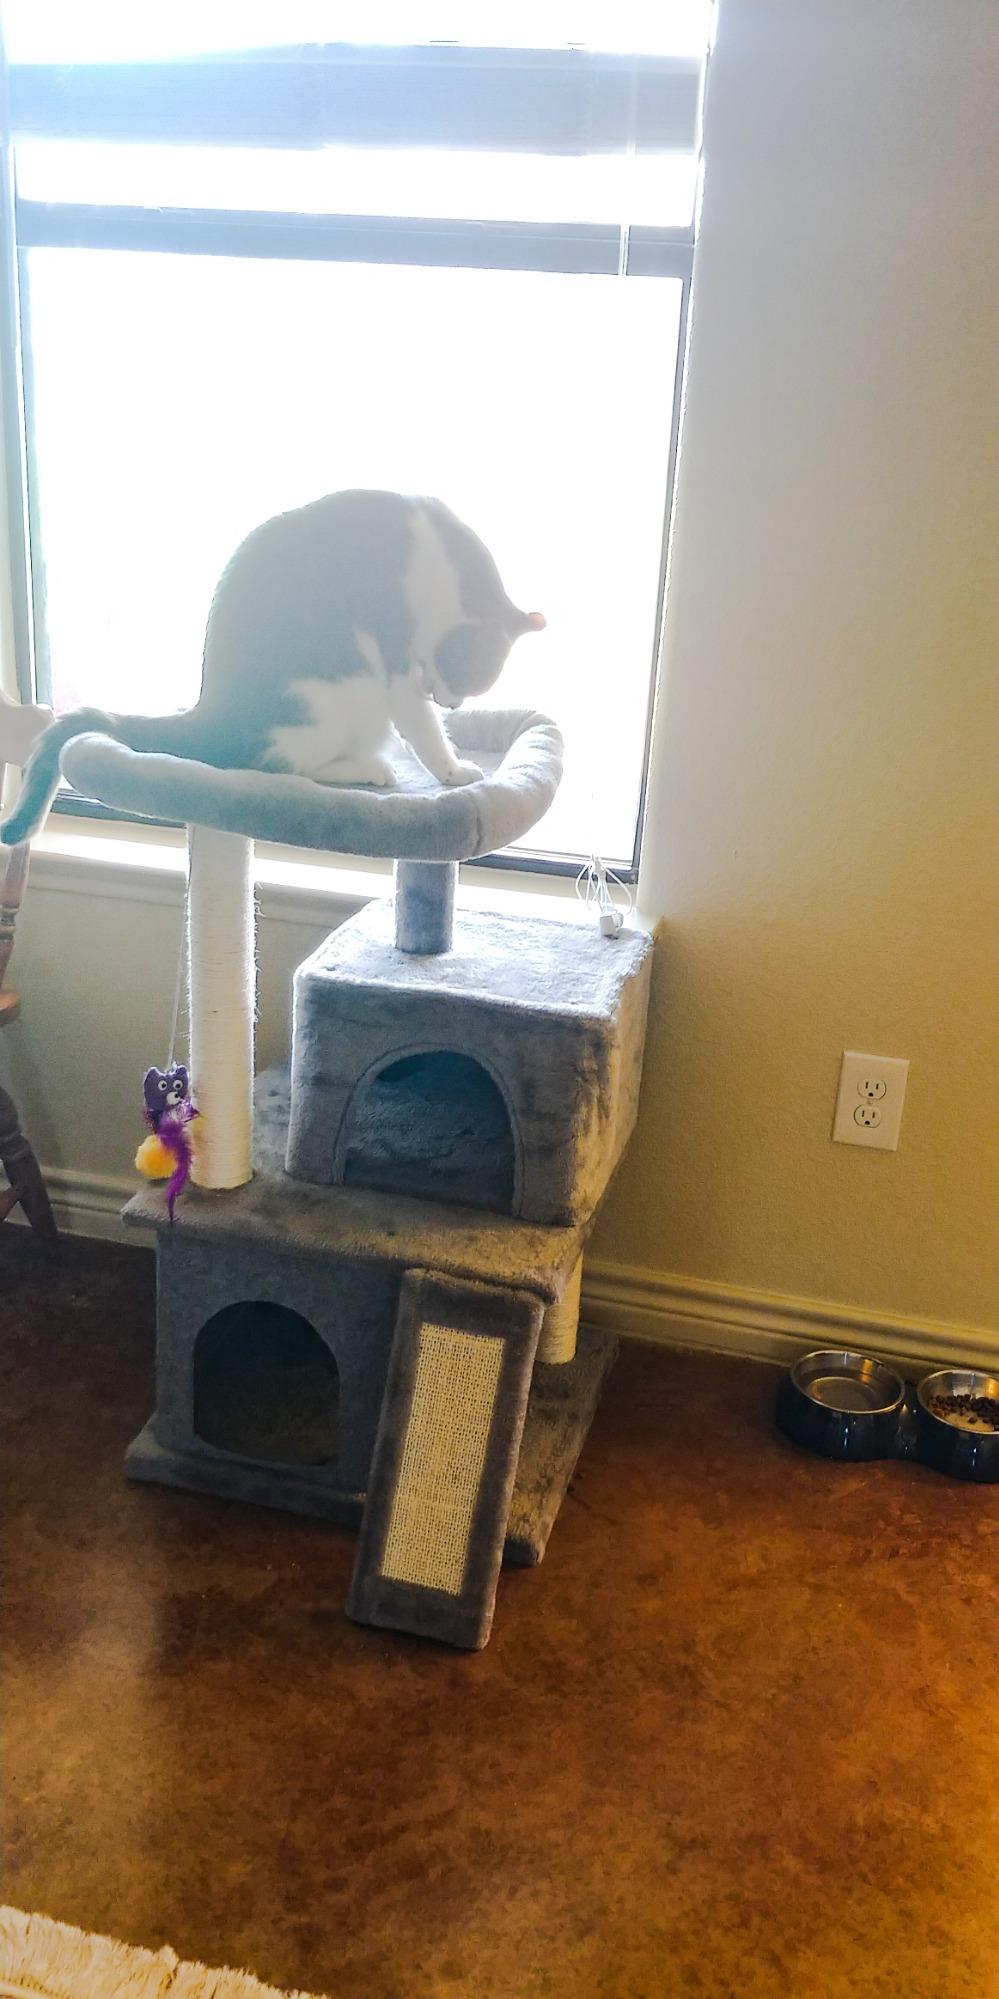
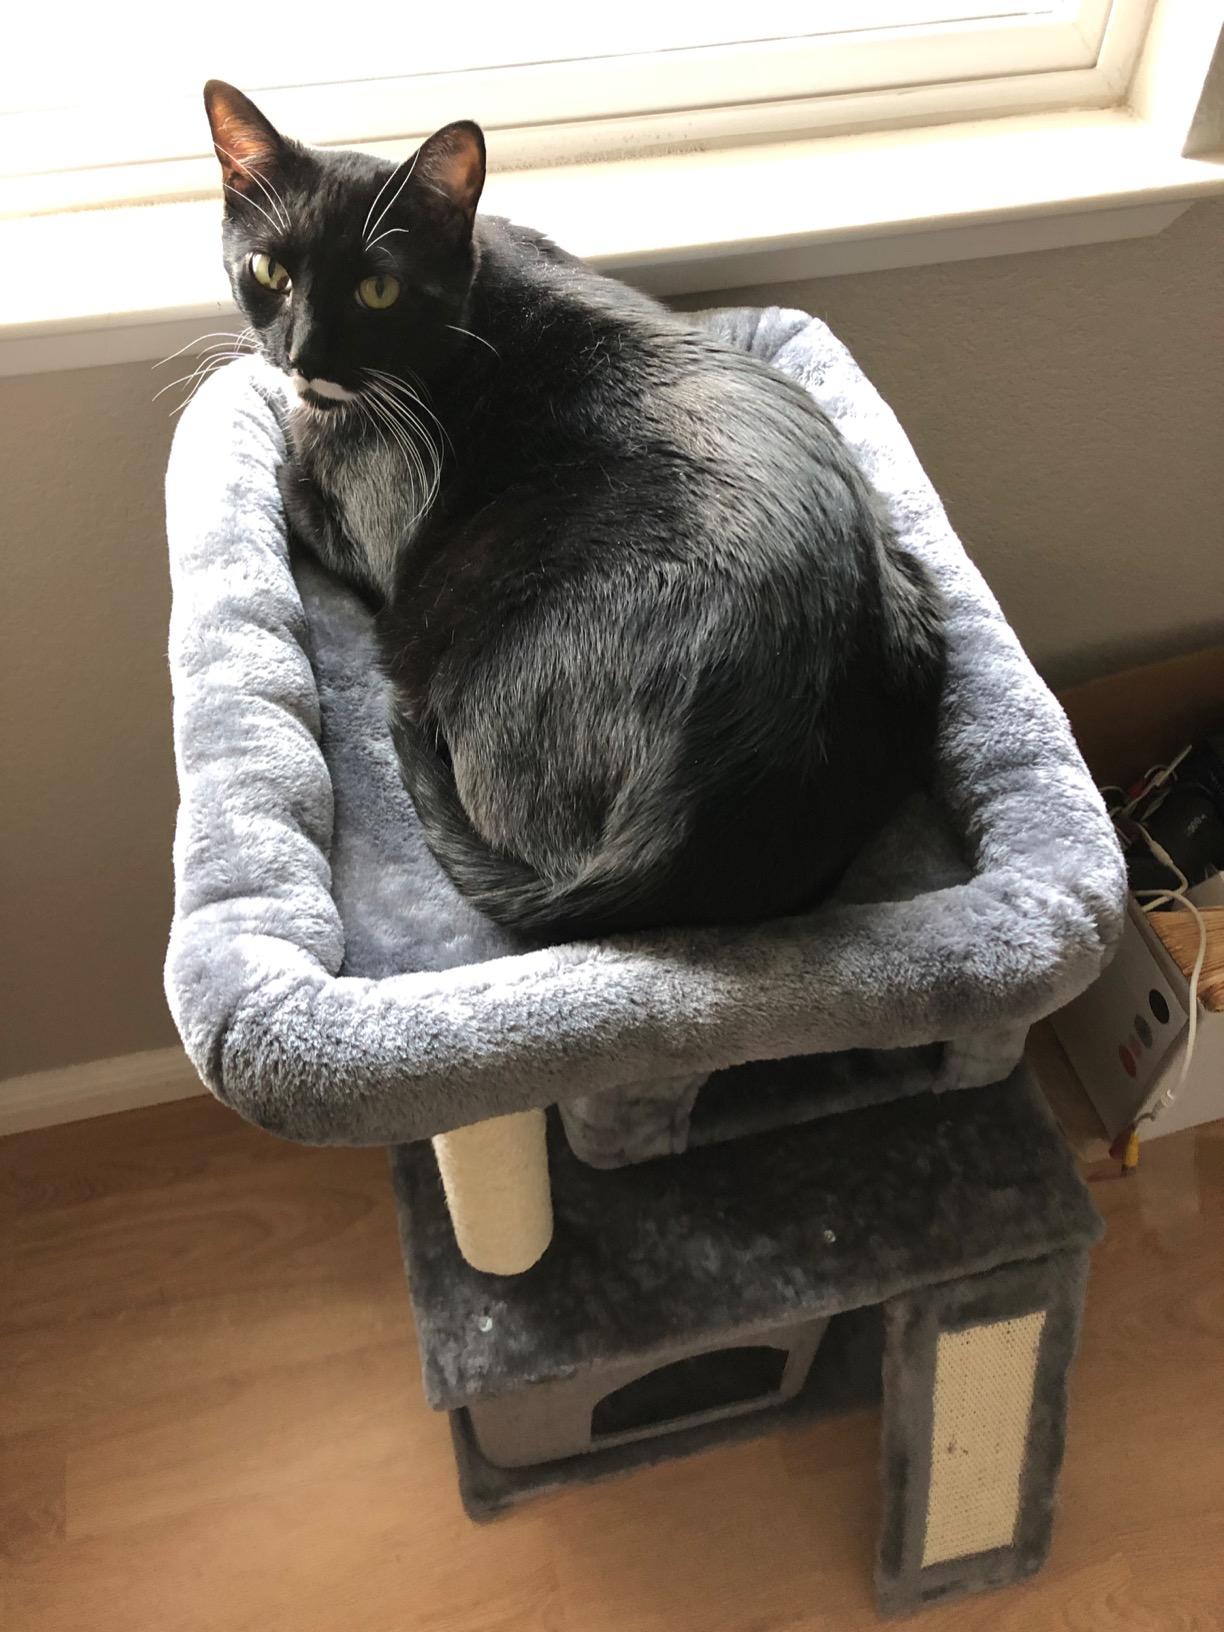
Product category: items_cat tree
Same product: yes